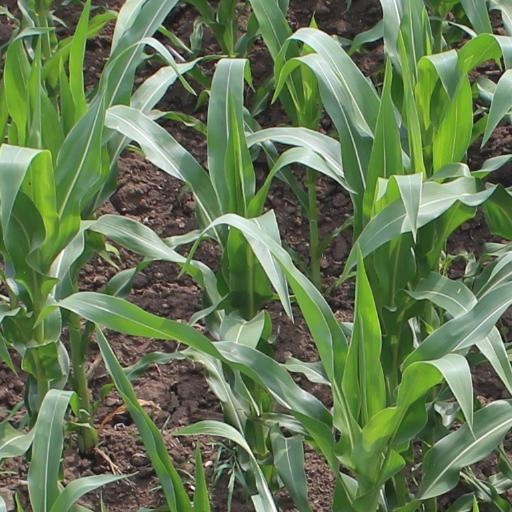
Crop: maize; corn